Vitozza

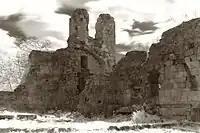
Chiesaccia at Vitozza

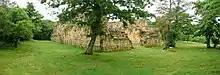
Chiesaccia

The ruins of a church dating back to the Middle Ages, called "The Chiesaccia", is situated to the right of the main path near the "primo castello". It has a simple rectangular floor plan and a semicircular apse.